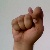
The image shows a hand gesture representing the letter 'T' in Indian Sign Language.